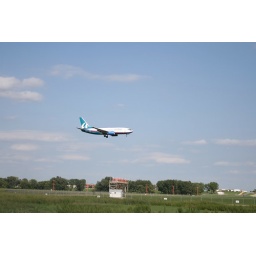
Not to bad for being in the back seat of a car moving down the highway at 65mph in the opposite direction.